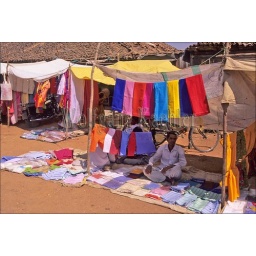
India, near bandhavgarh national park, village, market scene, clothing